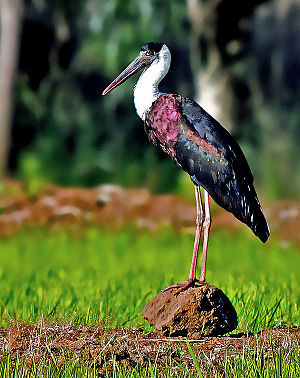
Uldhalsstork
Uldhalsstork er en storkefugl, der lever i det sydlige Asien.